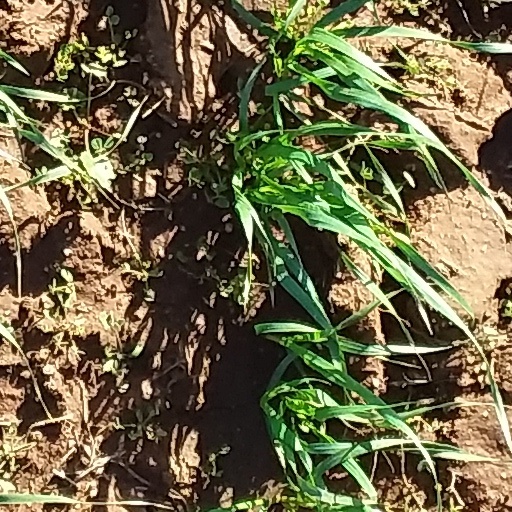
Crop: wheat